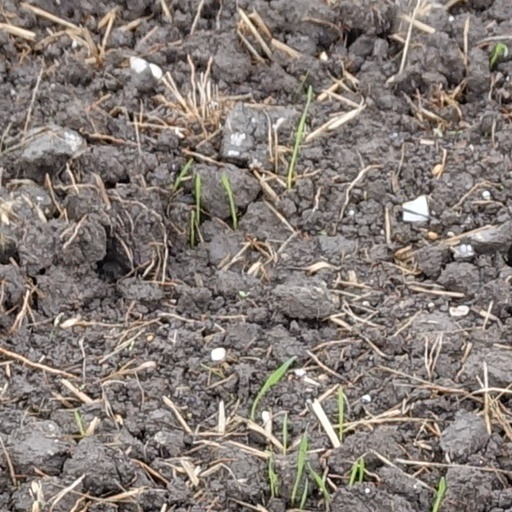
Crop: wheat